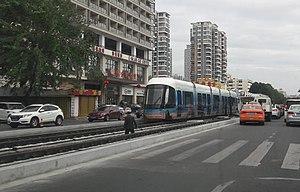
Future ligne de tramway à Sanya, Hainan, en Chine
Sanya est une ville-préfecture du sud de la province insulaire de Hainan, dans l'extrême Sud de la Chine.